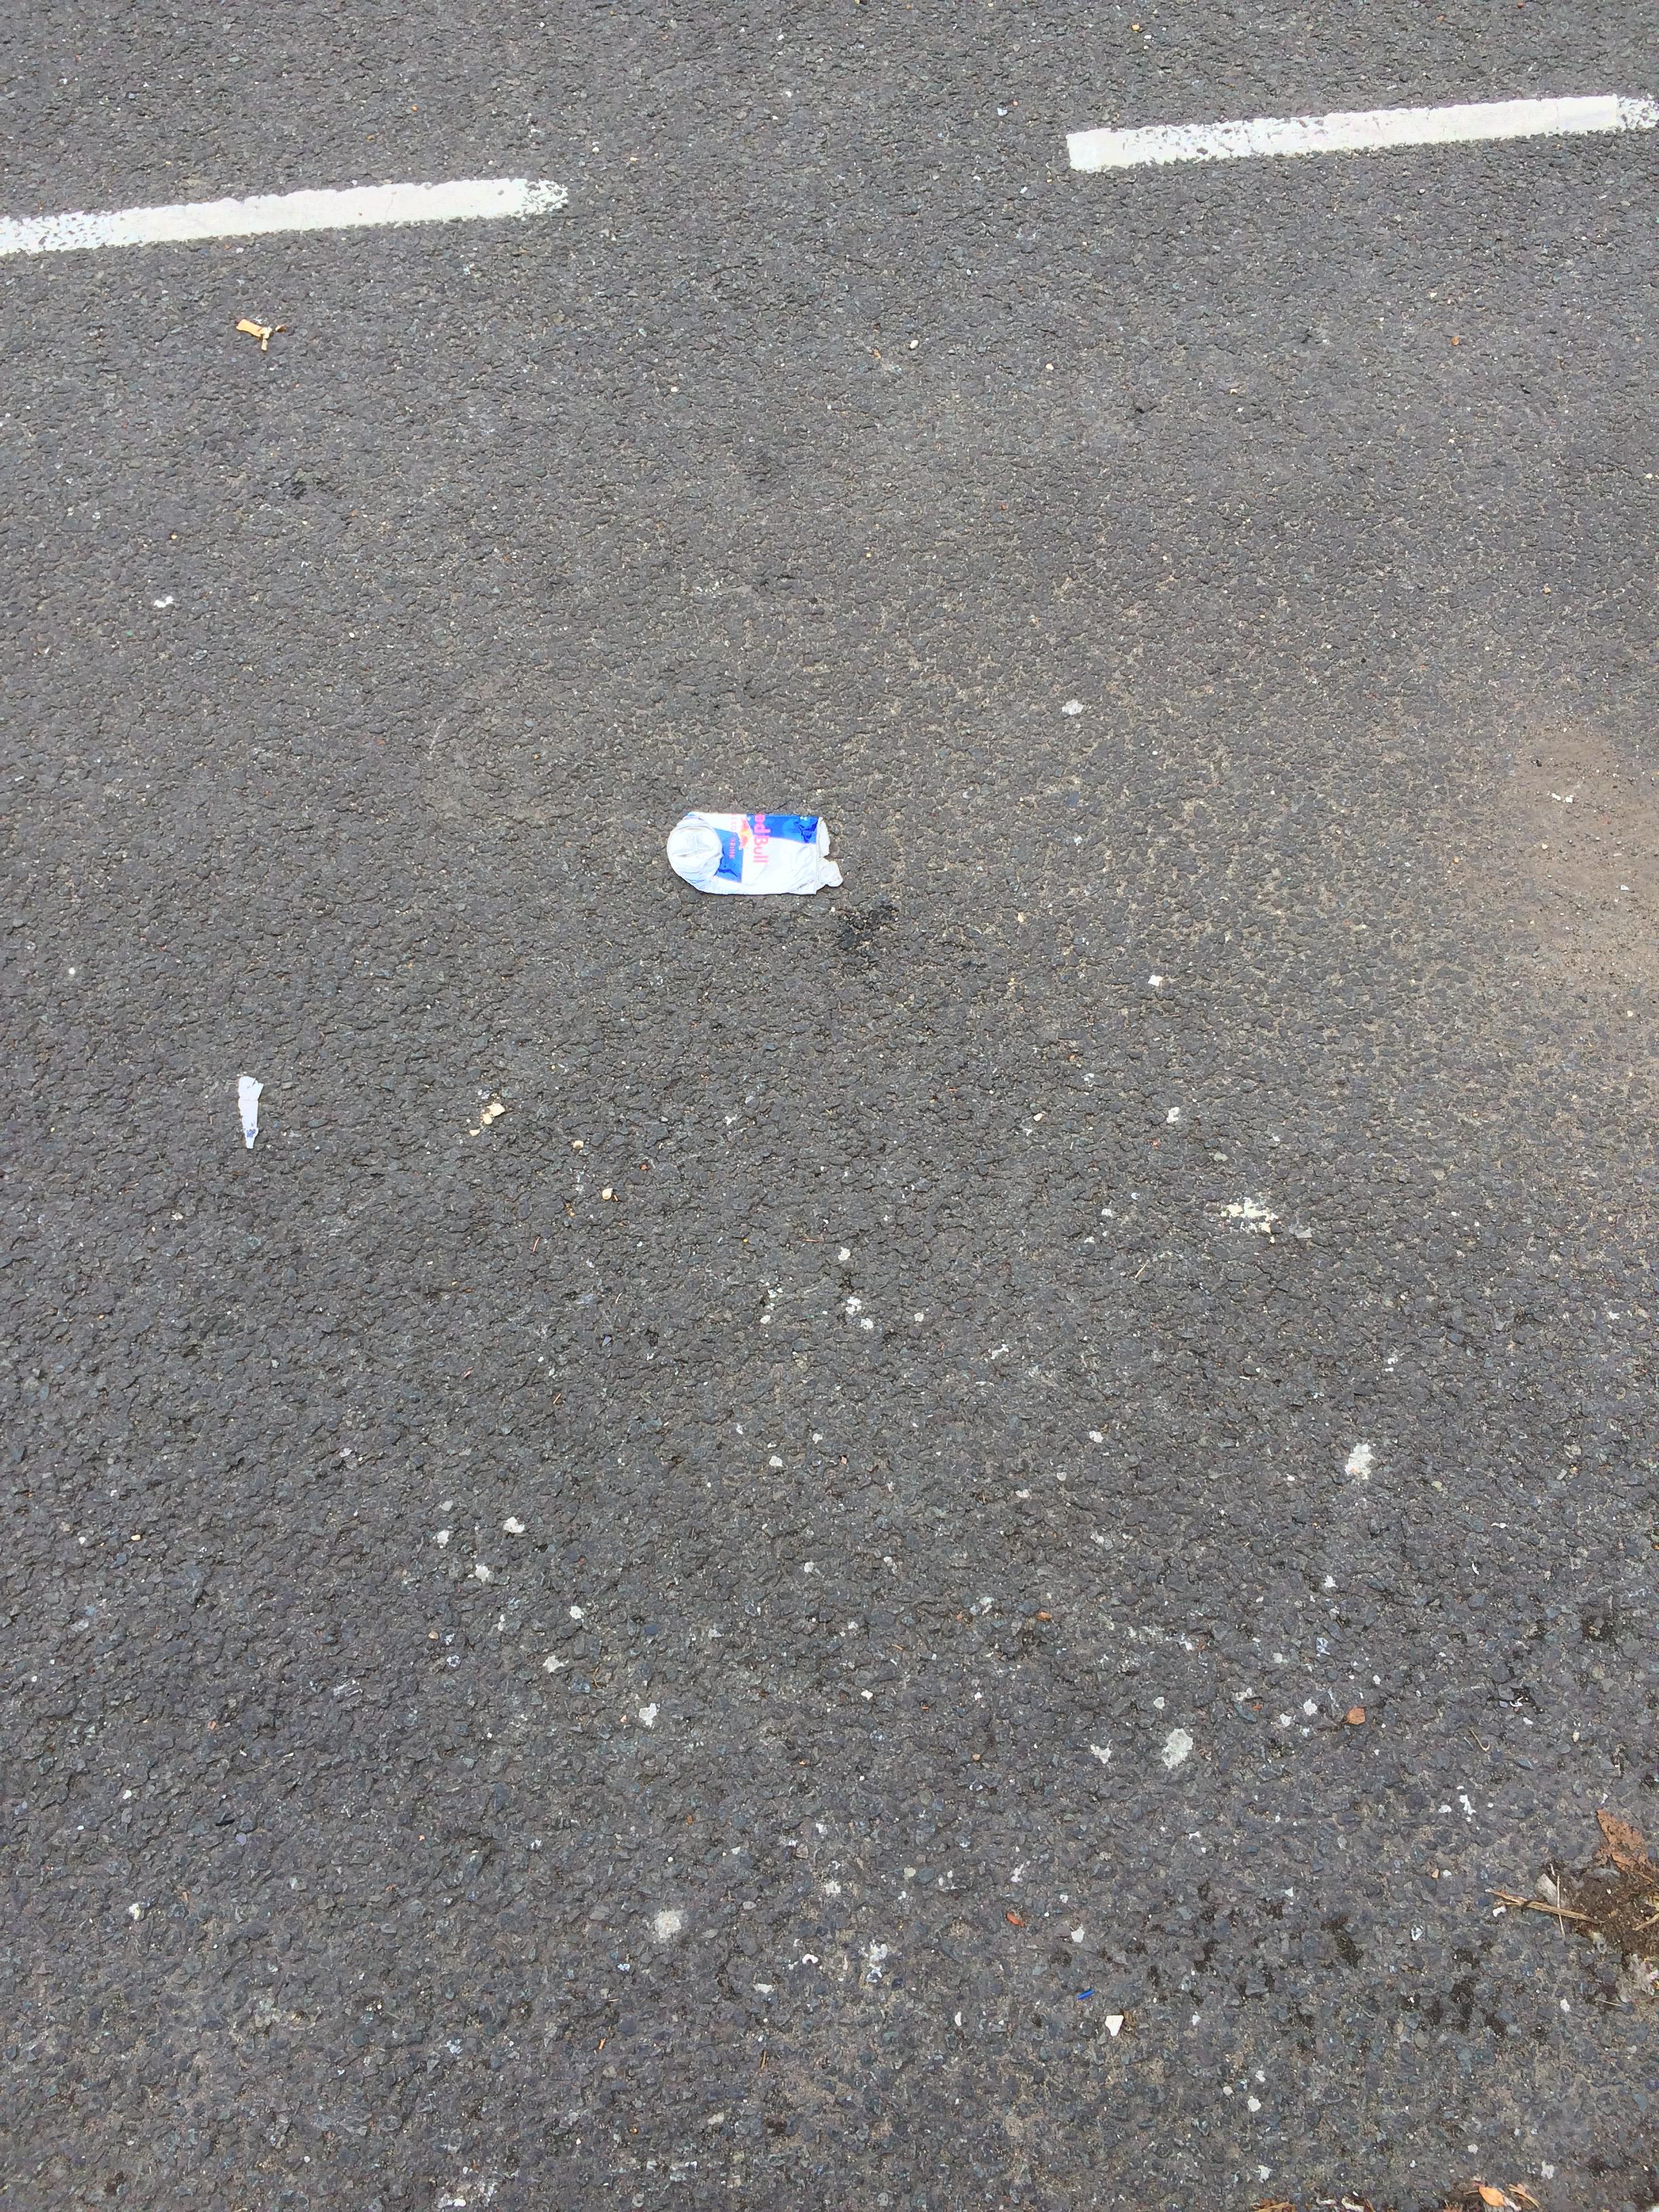
Object: Drink can (Can)

Object: Unlabeled litter (Unlabeled litter)